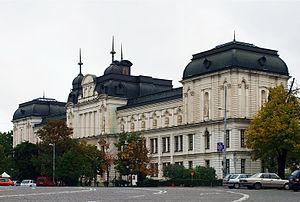
La Bulgarie, en forme longue la république de Bulgarie, est un pays d’Europe du Sud-Est situé dans les Balkans. Elle est bordée par la mer Noire à l'est, au sud par la Grèce et la Turquie, au nord par le Danube et la Roumanie, à l’ouest par la Serbie et la Macédoine du Nord. Sa capitale est Sofia.
Sofia est la capitale et la plus grande ville de la Bulgarie, à 590 mètres d'altitude au pied du mont Vitocha, non loin de l'Iskar.